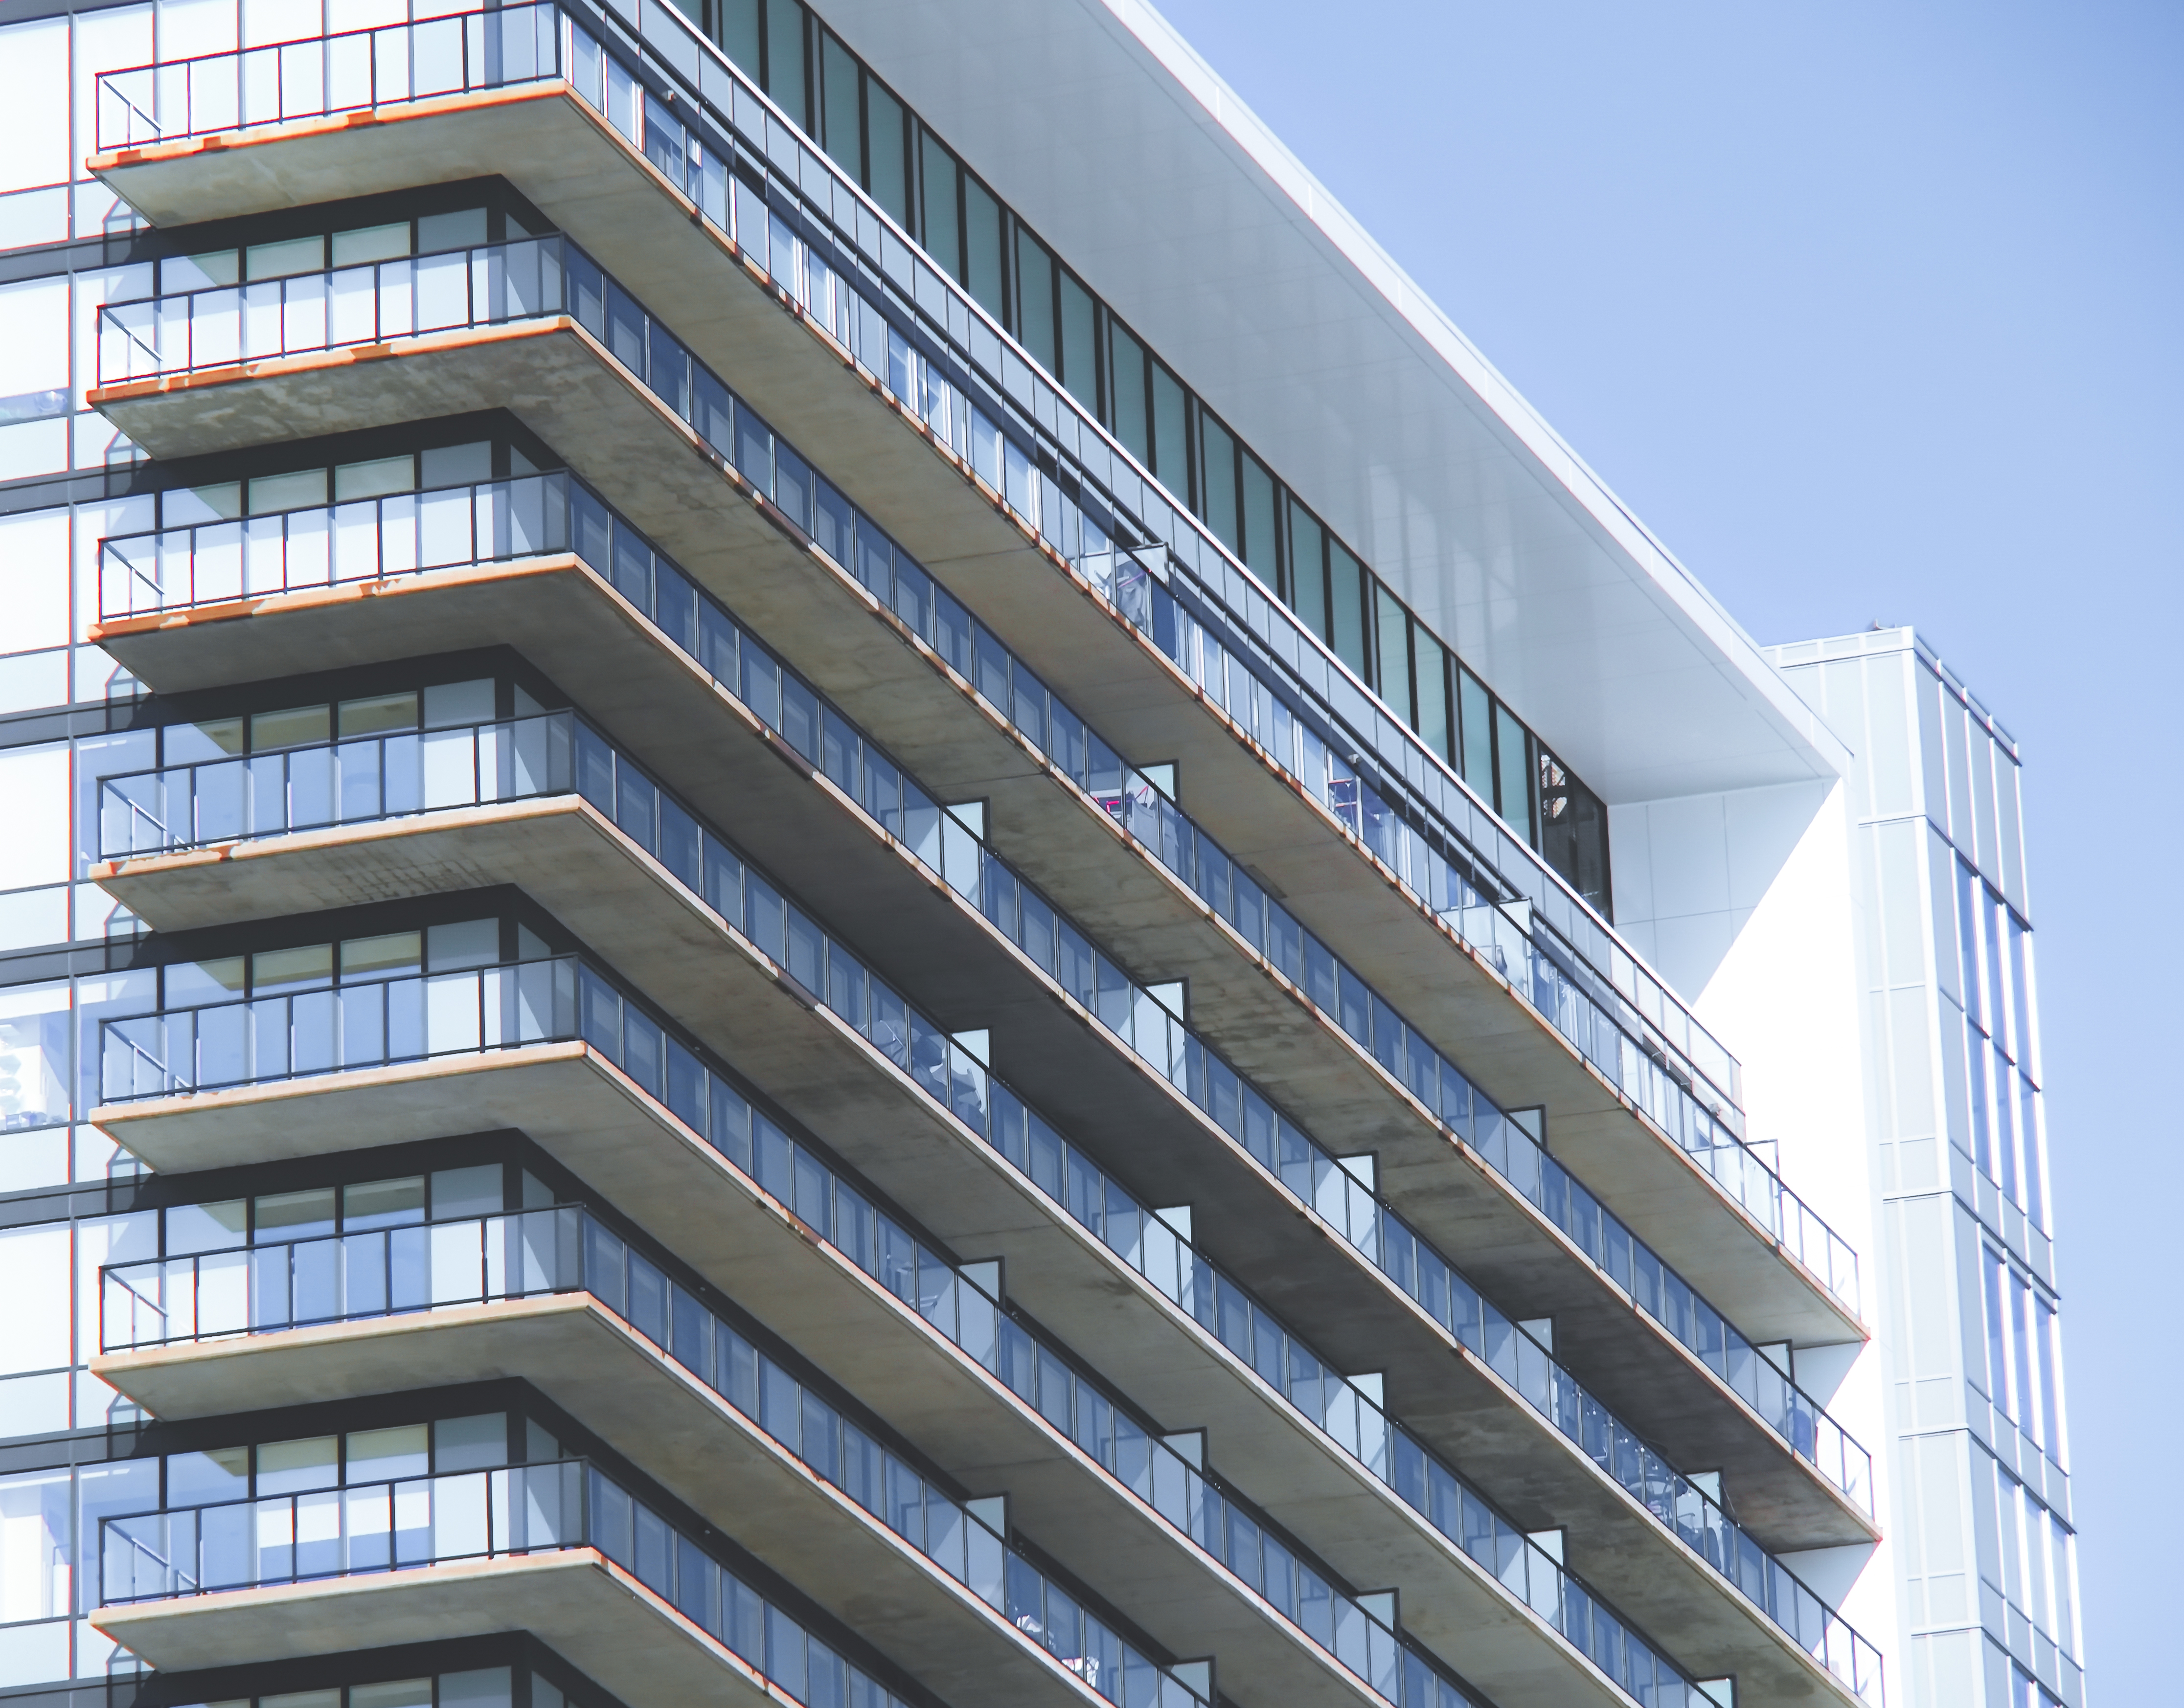
building, daytime, property, sky, tower, skyscraper, azure, tower block, urban design, window, condominium, commercial building, Material property, facade, residential area, city, real estate, composite material, metropolis, metropolitan area, symmetry, mixed use, urban area, apartment, engineering, headquarters, house, glass, metal, building material, daylighting, corporate headquarters, company, downtown, reflection, reinforced concrete, electric blue, steel, rectangle, aluminium, transport, pattern